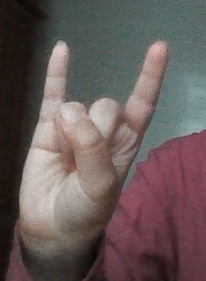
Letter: la